State University of New York at New Paltz

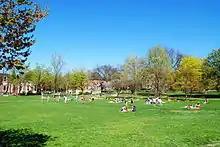
The quad at SUNY New Paltz

SUNY New Paltz teams participate as a member of the National Collegiate Athletic Association's Division III. The Hawks are a member of the State University of New York Athletic Conference (SUNYAC), but are currently in a two-year process of exiting the conference. The Hawks will join the New Jersey Athletics Conference (NJAC) in the 2026-27 season. Men's sports include baseball, basketball, cross country, soccer, swimming & diving, volleyball and lacrosse; women's sports include basketball, cross country, field hockey, lacrosse, soccer, softball, swimming & diving, tennis and volleyball.